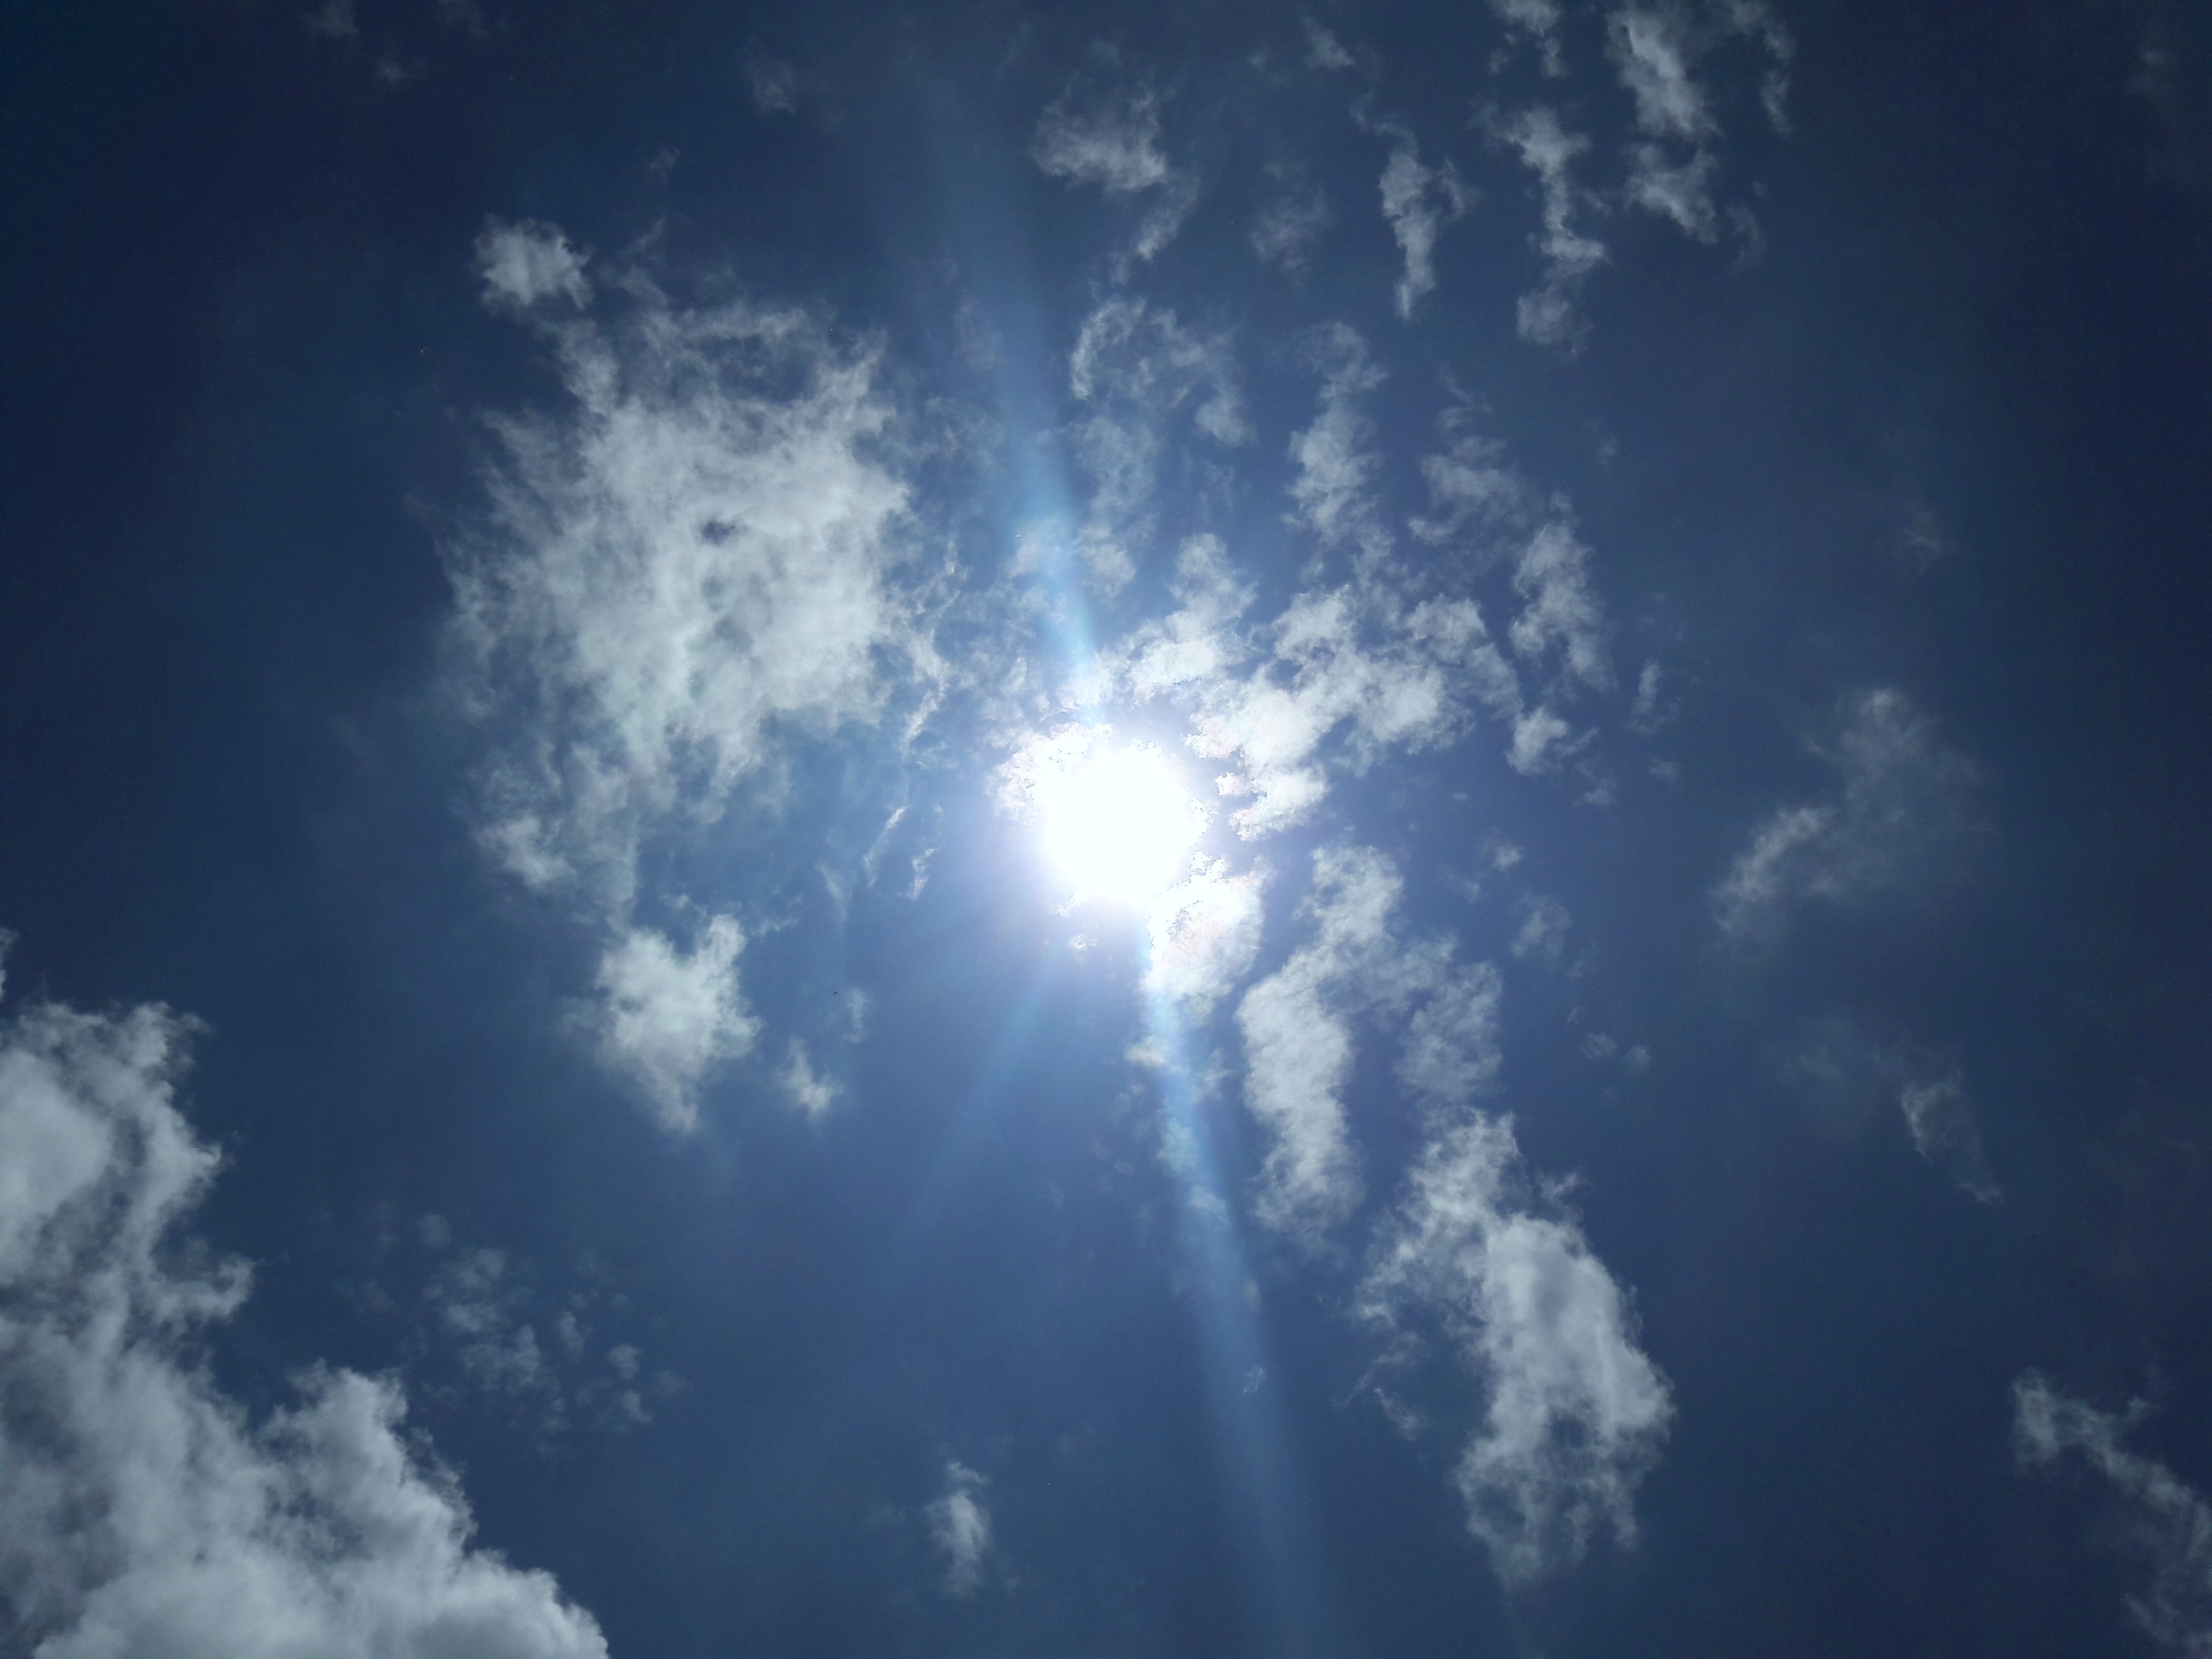
natural, nature, blue, daytime, sky, atmosphere, cloud, cumulus, sunlight, atmospheric phenomenon, light, Colorfulness, azure, world, space, electric blue, meteorological phenomenon, sun, calm, lens flare, astronomical object